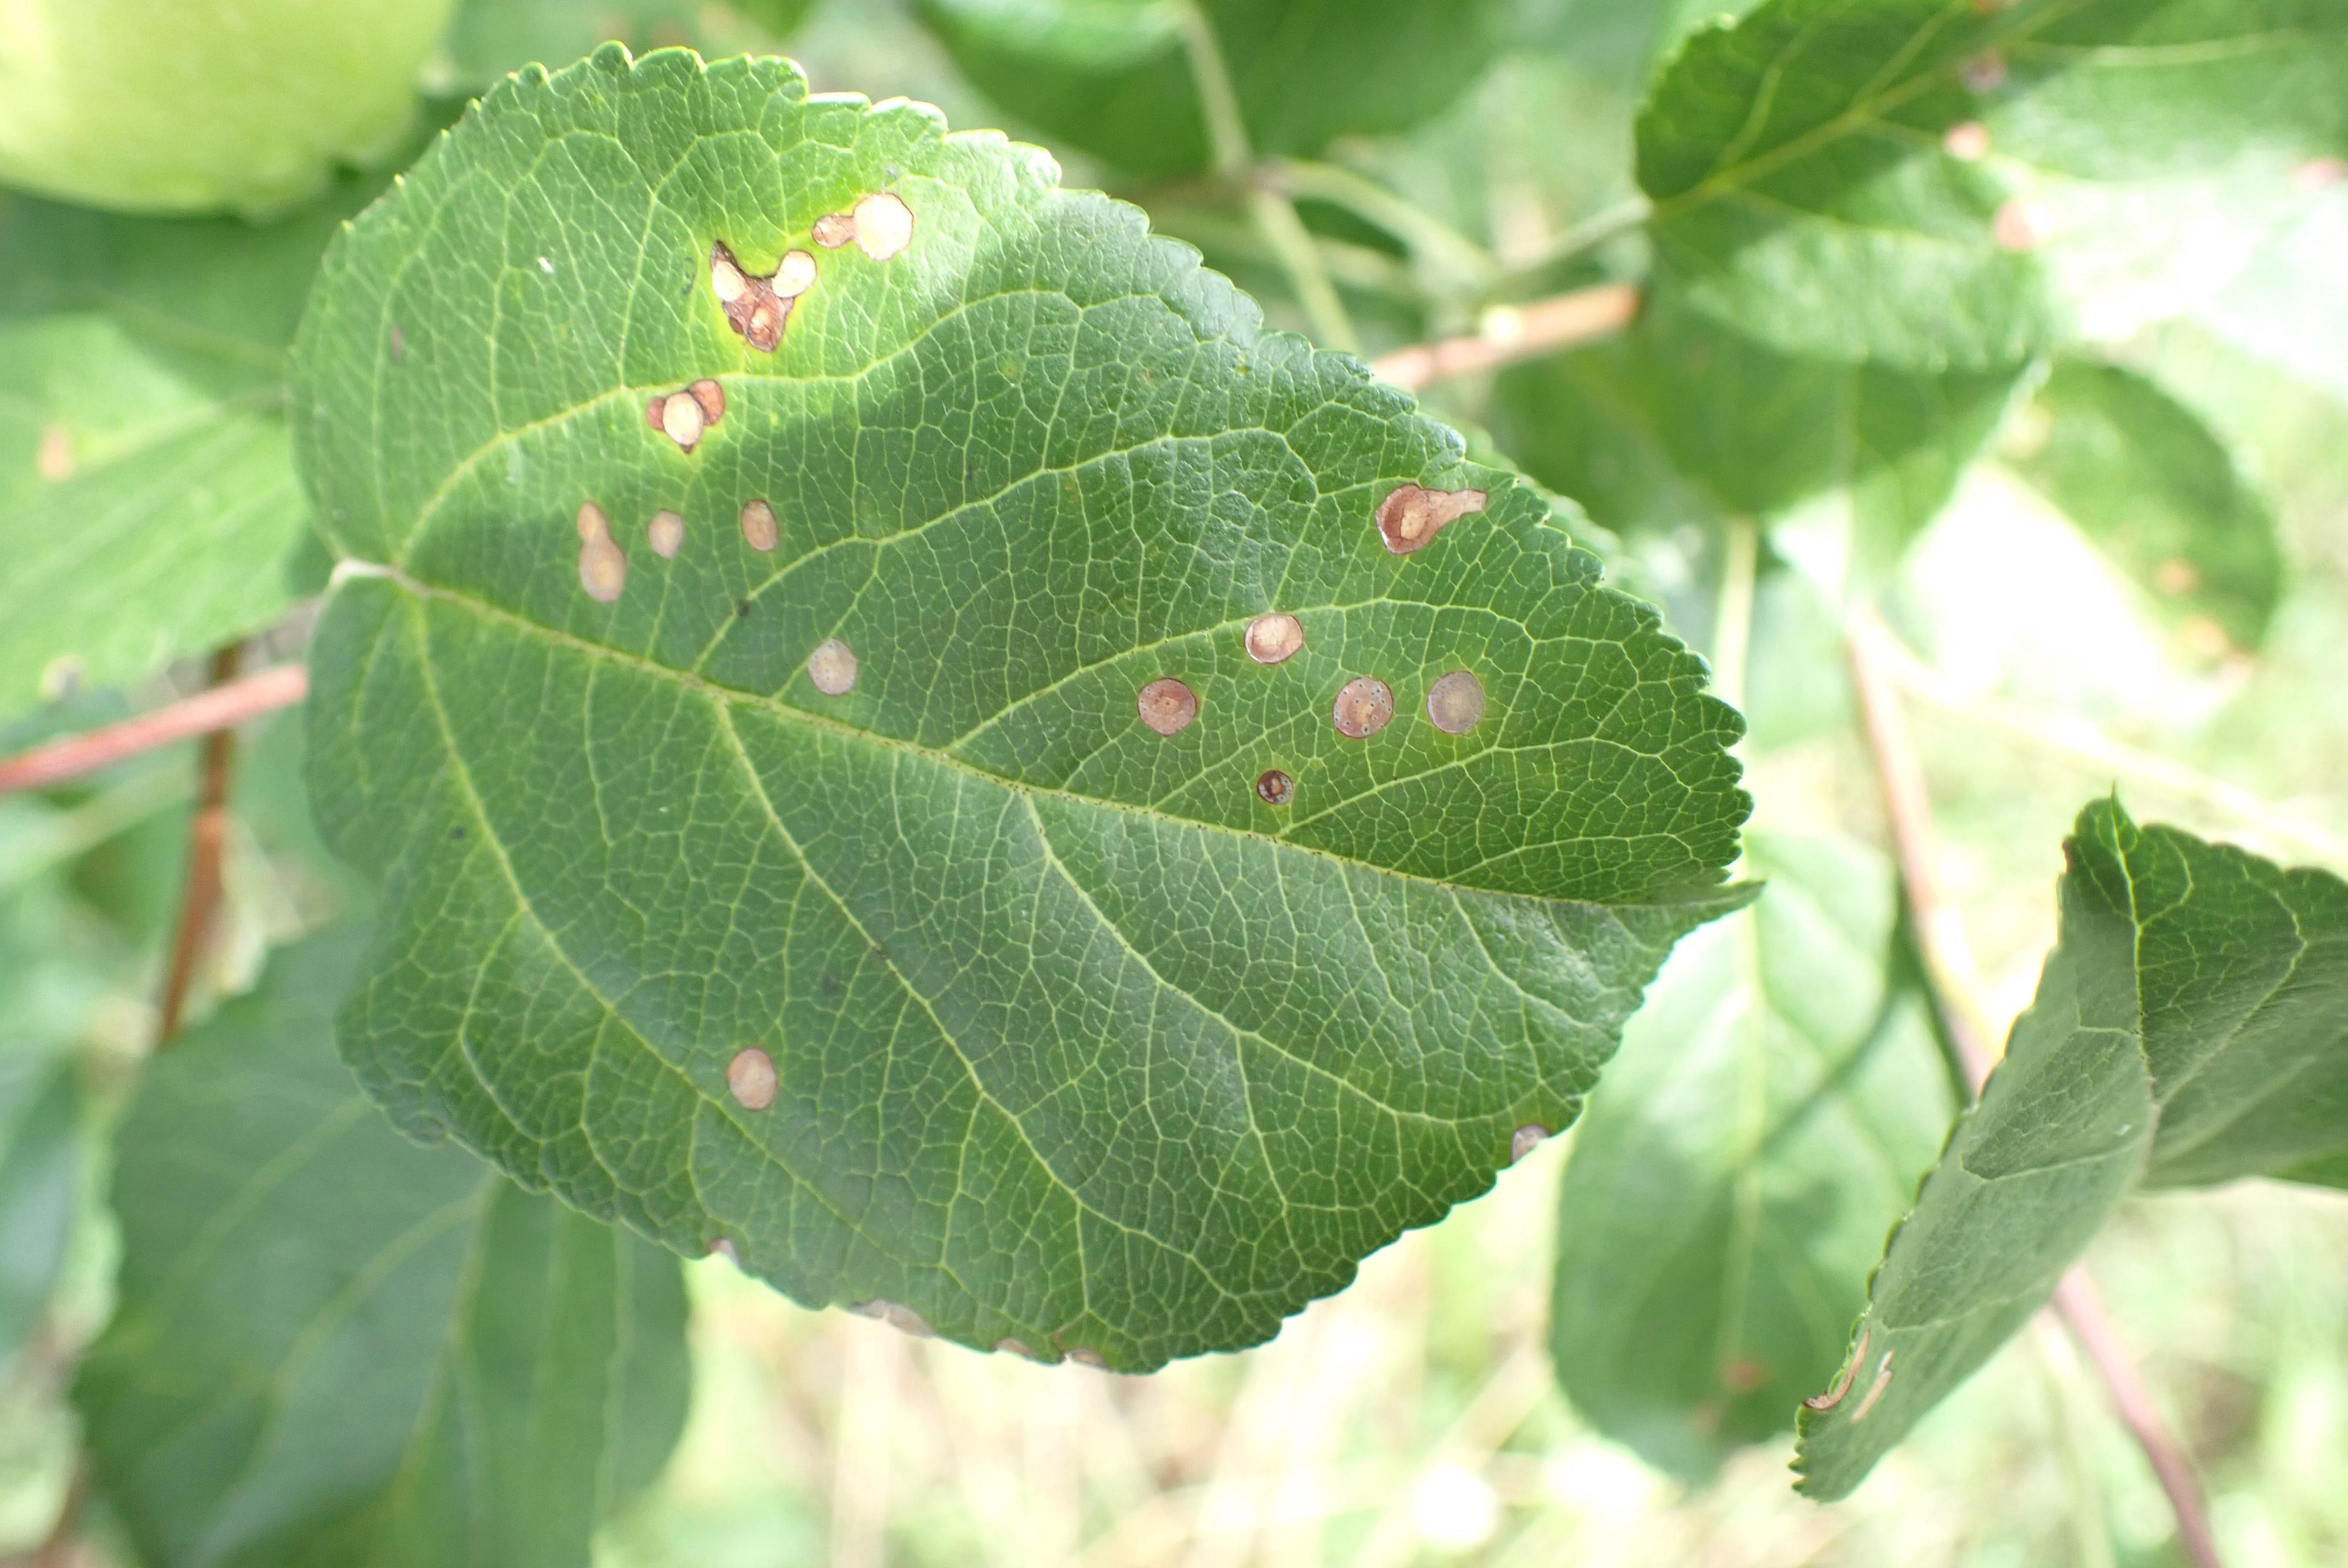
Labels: frog_eye_leaf_spot